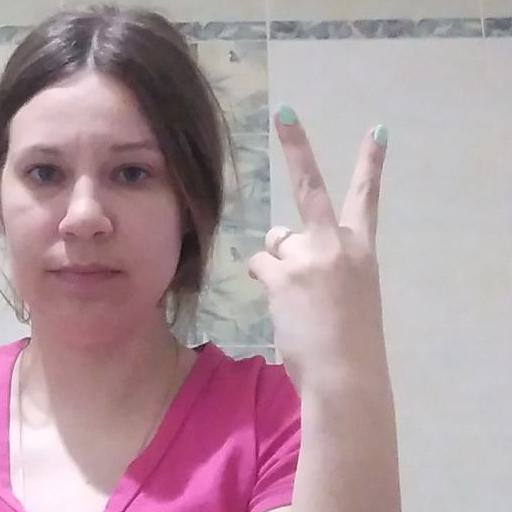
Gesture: peace_inverted